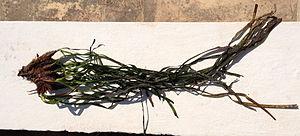
Cinq tiges de Posidonia oceanica